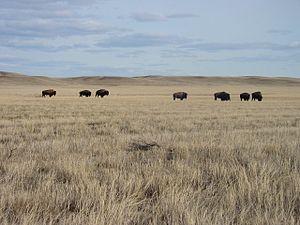
Les prairies d'herbes courtes du Nord sont une écorégion terrestre nord-américaine du type Prairies, savanes et brousses tempérées du World Wildlife Fund.